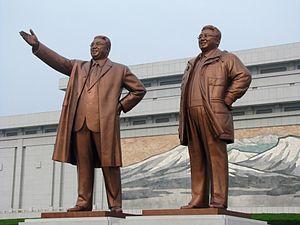
L'atelier Mansudae est une fabrique d’œuvres d'art située à Pyongyang, dans l'arrondissement de P'yŏngch'ŏn, en Corée du Nord. Fondé en 1959, c'est l'un des plus grands centres de production artistique au monde, étalé sur une superficie de plus de 120 000 mètres carrés. Le studio emploie environ 4 000 personnes, dont 1 000 artistes issus des meilleures académies de Corée du Nord. La plupart de ses artistes sont diplômés de l'université de Pyongyang. Ils ne reçoivent pas de bénéfices de leurs œuvres car tous les profits sont reversés à l'État. L'atelier comprend 13 sections, comme celles pour la xylographie, le dessin au fusain, la céramique, et la broderie, entre autres. Il a produit de nombreux monuments parmi les plus importants de Corée du Nord, comme le Monument à la fondation du parti du travail de Corée, la statue de Chollima, et les statues en bronze du Grand monument Mansudae. Sa division commerciale étrangère est connue sous le nom de groupe de sociétés de projets à l'étranger Mansudae, qui est à l'origine en 2014 de divers monuments dans 18 pays africains et asiatiques. Toutes les images de la famille Kim sont produites par l'atelier Mansudae.